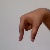
The image shows a hand gesture representing the letter 'Q' in Indian Sign Language.